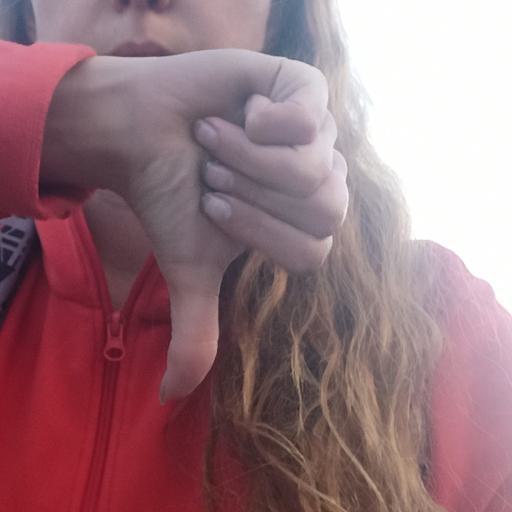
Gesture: dislike